Saul Malatrasi

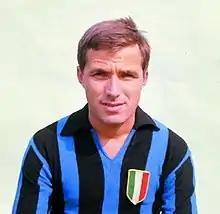
Malatrasi with Inter Milan

Saul Malatrasi (born 17 February 1938) is an Italian former football player and coach who played as a defender